Which point is corresponding to the reference point?
Reference image:
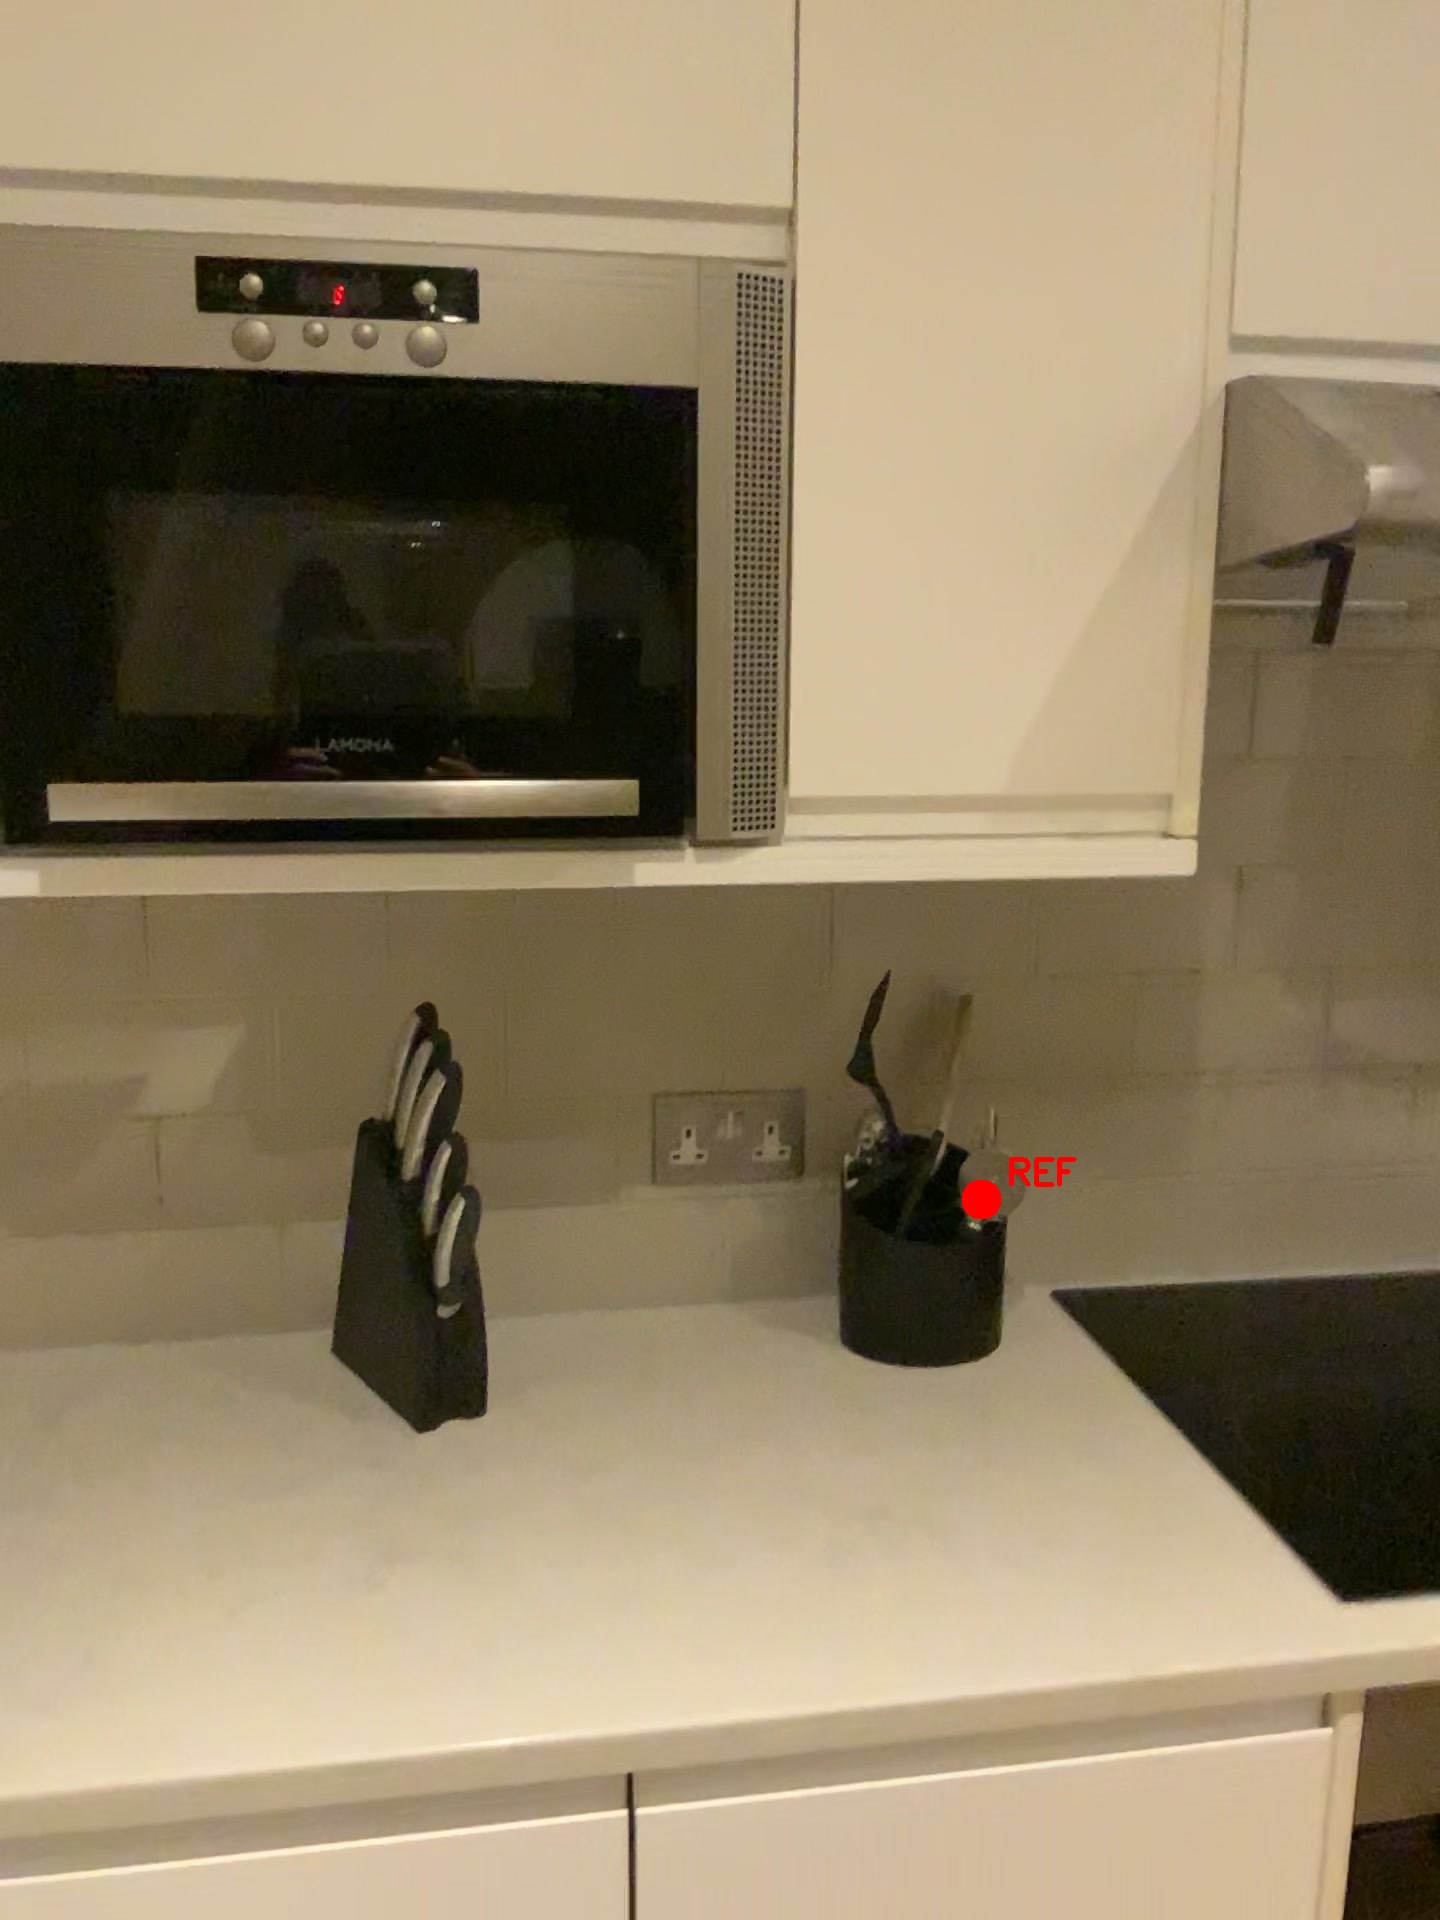
Option image:
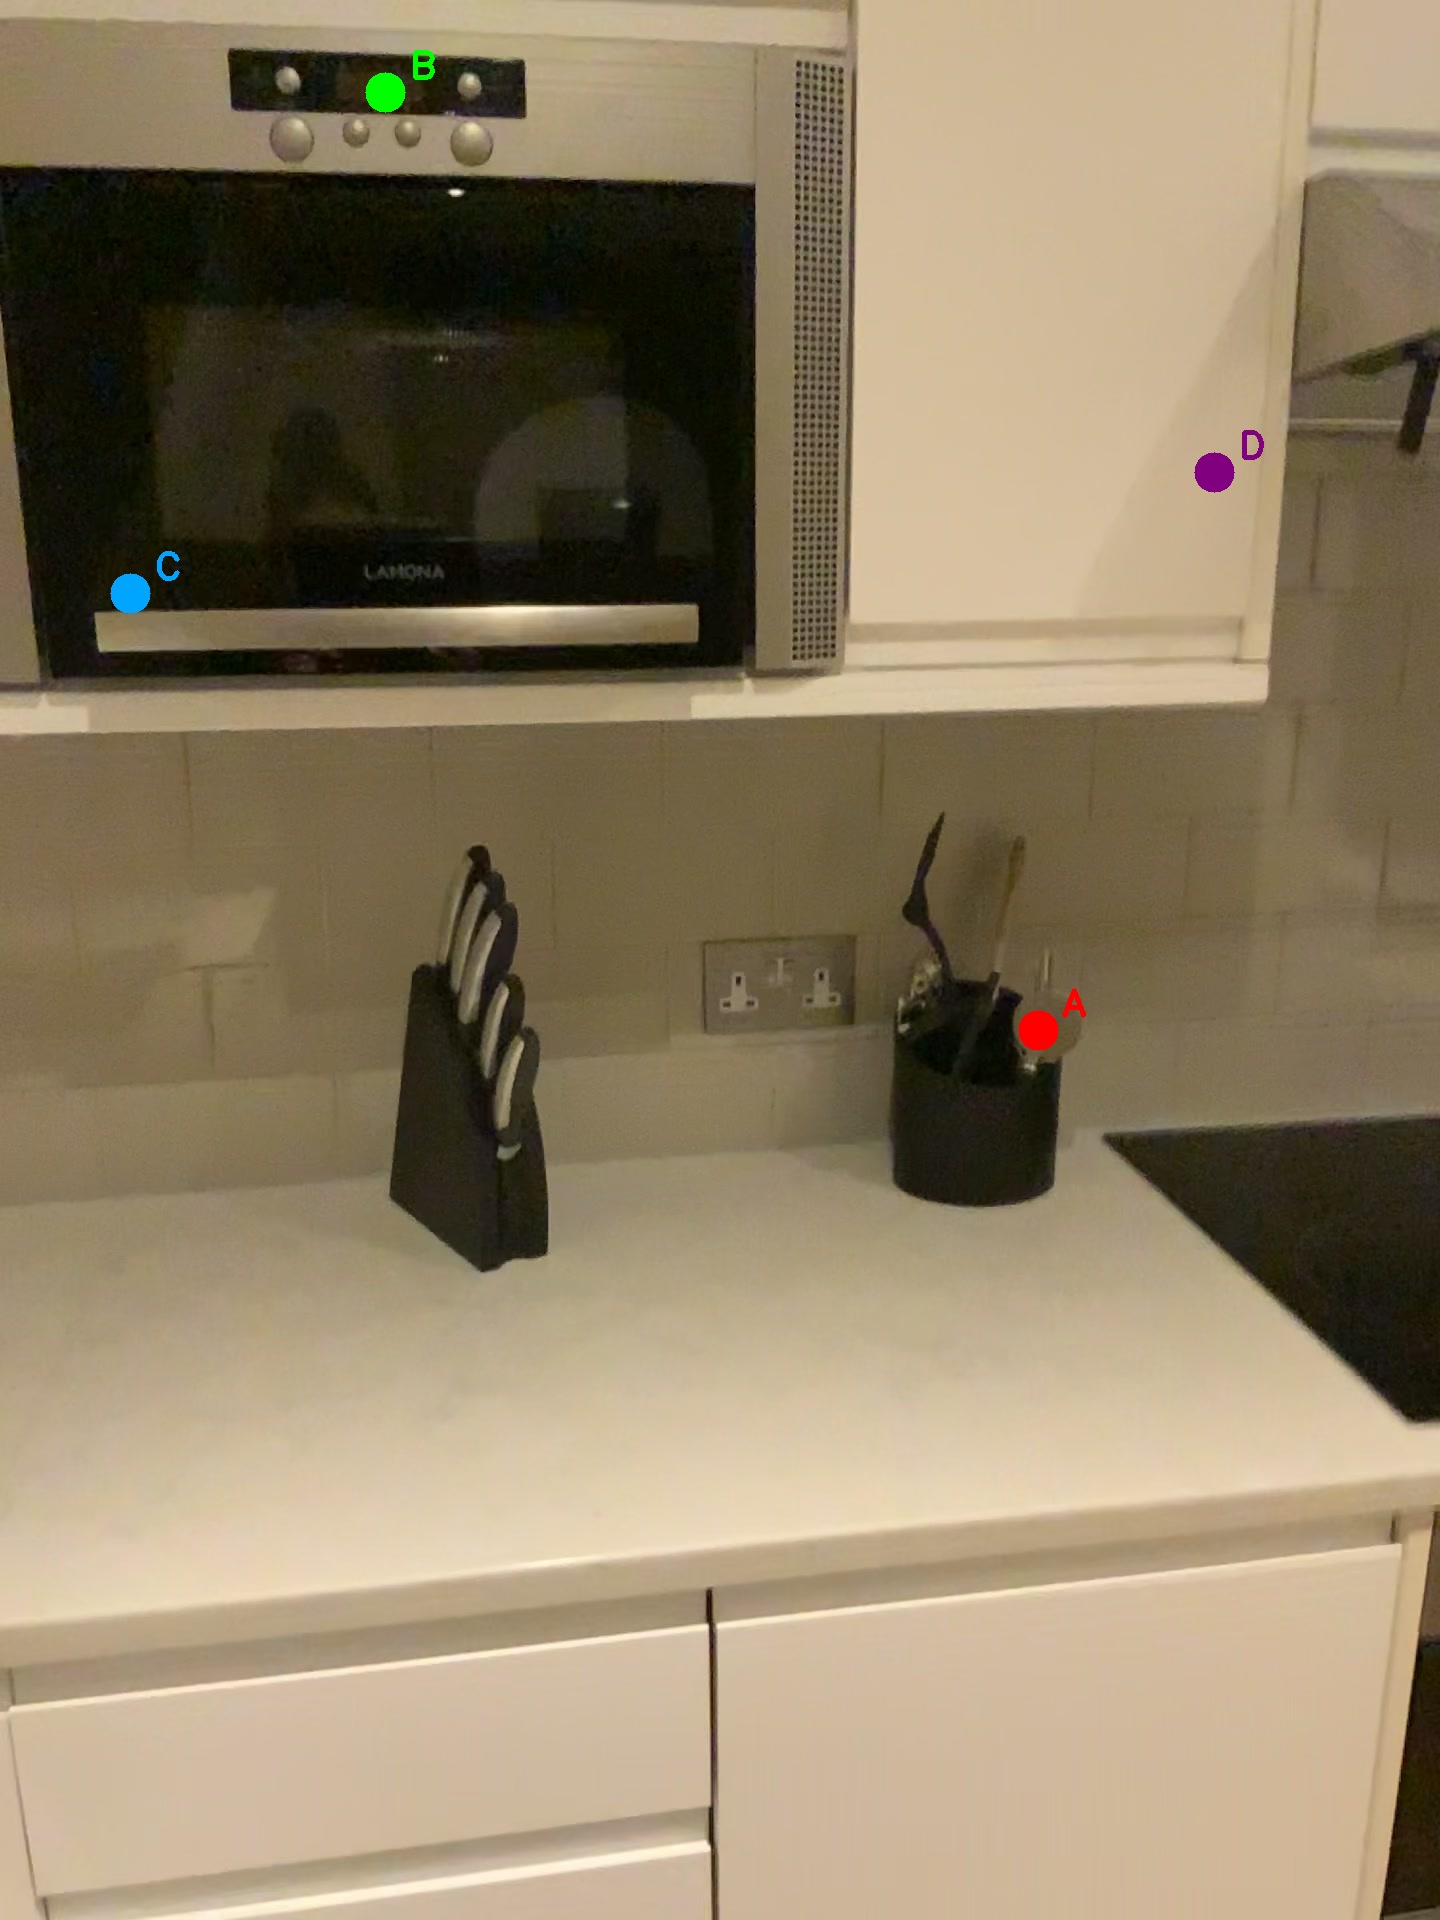
Choices:
Point A
Point B
Point C
Point D
Answer: (A)